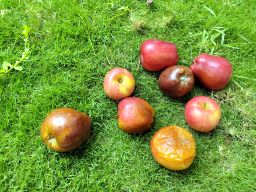
Fruit: Apple
Quality: Mixed